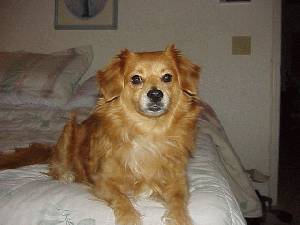
Animal: dog
Breed: pomeranian